Addled Parliament

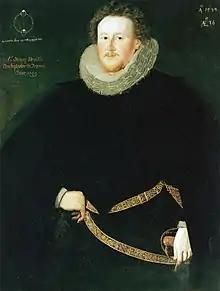
The first six weeks of Parliament were marked by the suspicion of an "undertaking", headed by Sir Henry Neville.

Parliament opened on 5 April 1614. James opened the Parliament with the wish that it would come to be known as the "Parliament of Love", and that king and Parliament would go on in harmony and understanding. His opening speech was divided into three sections: the first, decrying the growth of Catholicism and imploring the harsher enforcement of existing laws; the second, assuring Parliament of the security of the Stuart dynasty; and the third, emphasising his financial necessity, and his aim not to bargain with Parliament any longer, but rather to ask of their goodwill in supplying funds. All but the religious aspect of this speech bore the unmistakable stamp of Bacon's influence. Notably missing from the speech was any promise of compromise or reformation from the king. In the same speech, he stringently denied any sanction of Neville's undertaking, but speculation on the conspiracy was already widespread. Neville's plan had, by now, been twisted into a far-reaching conspiracy of the king's court. English diplomat Sir Thomas Roe was the first to allege that the rumours were promulgated by the Earl of Northampton's crypto-Catholic faction, who wanted the king to instead look for funds in a marital alliance with Catholic Spain, thus favouring Parliament's failure. The idea that Northampton masterminded many of the factors in the failure of this parliament has been accepted by most later historians, but has met with the notable rejection of one Northampton biographer, Linda Levy Peck.